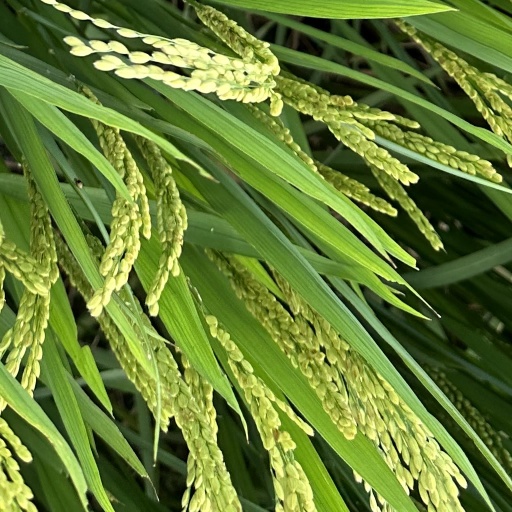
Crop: rice